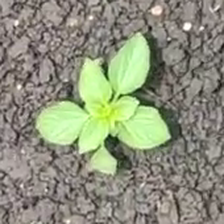
Weed species: Kena_(Commplina_benghalensio)